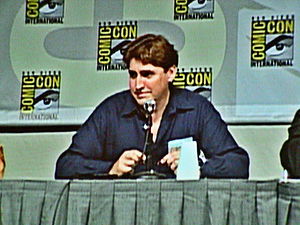
Alfred Molina
Alfred Molina i 2003
Alfred Molina er en britisk skuespiller, uddannet ved Guildhall School of Music and Drama.